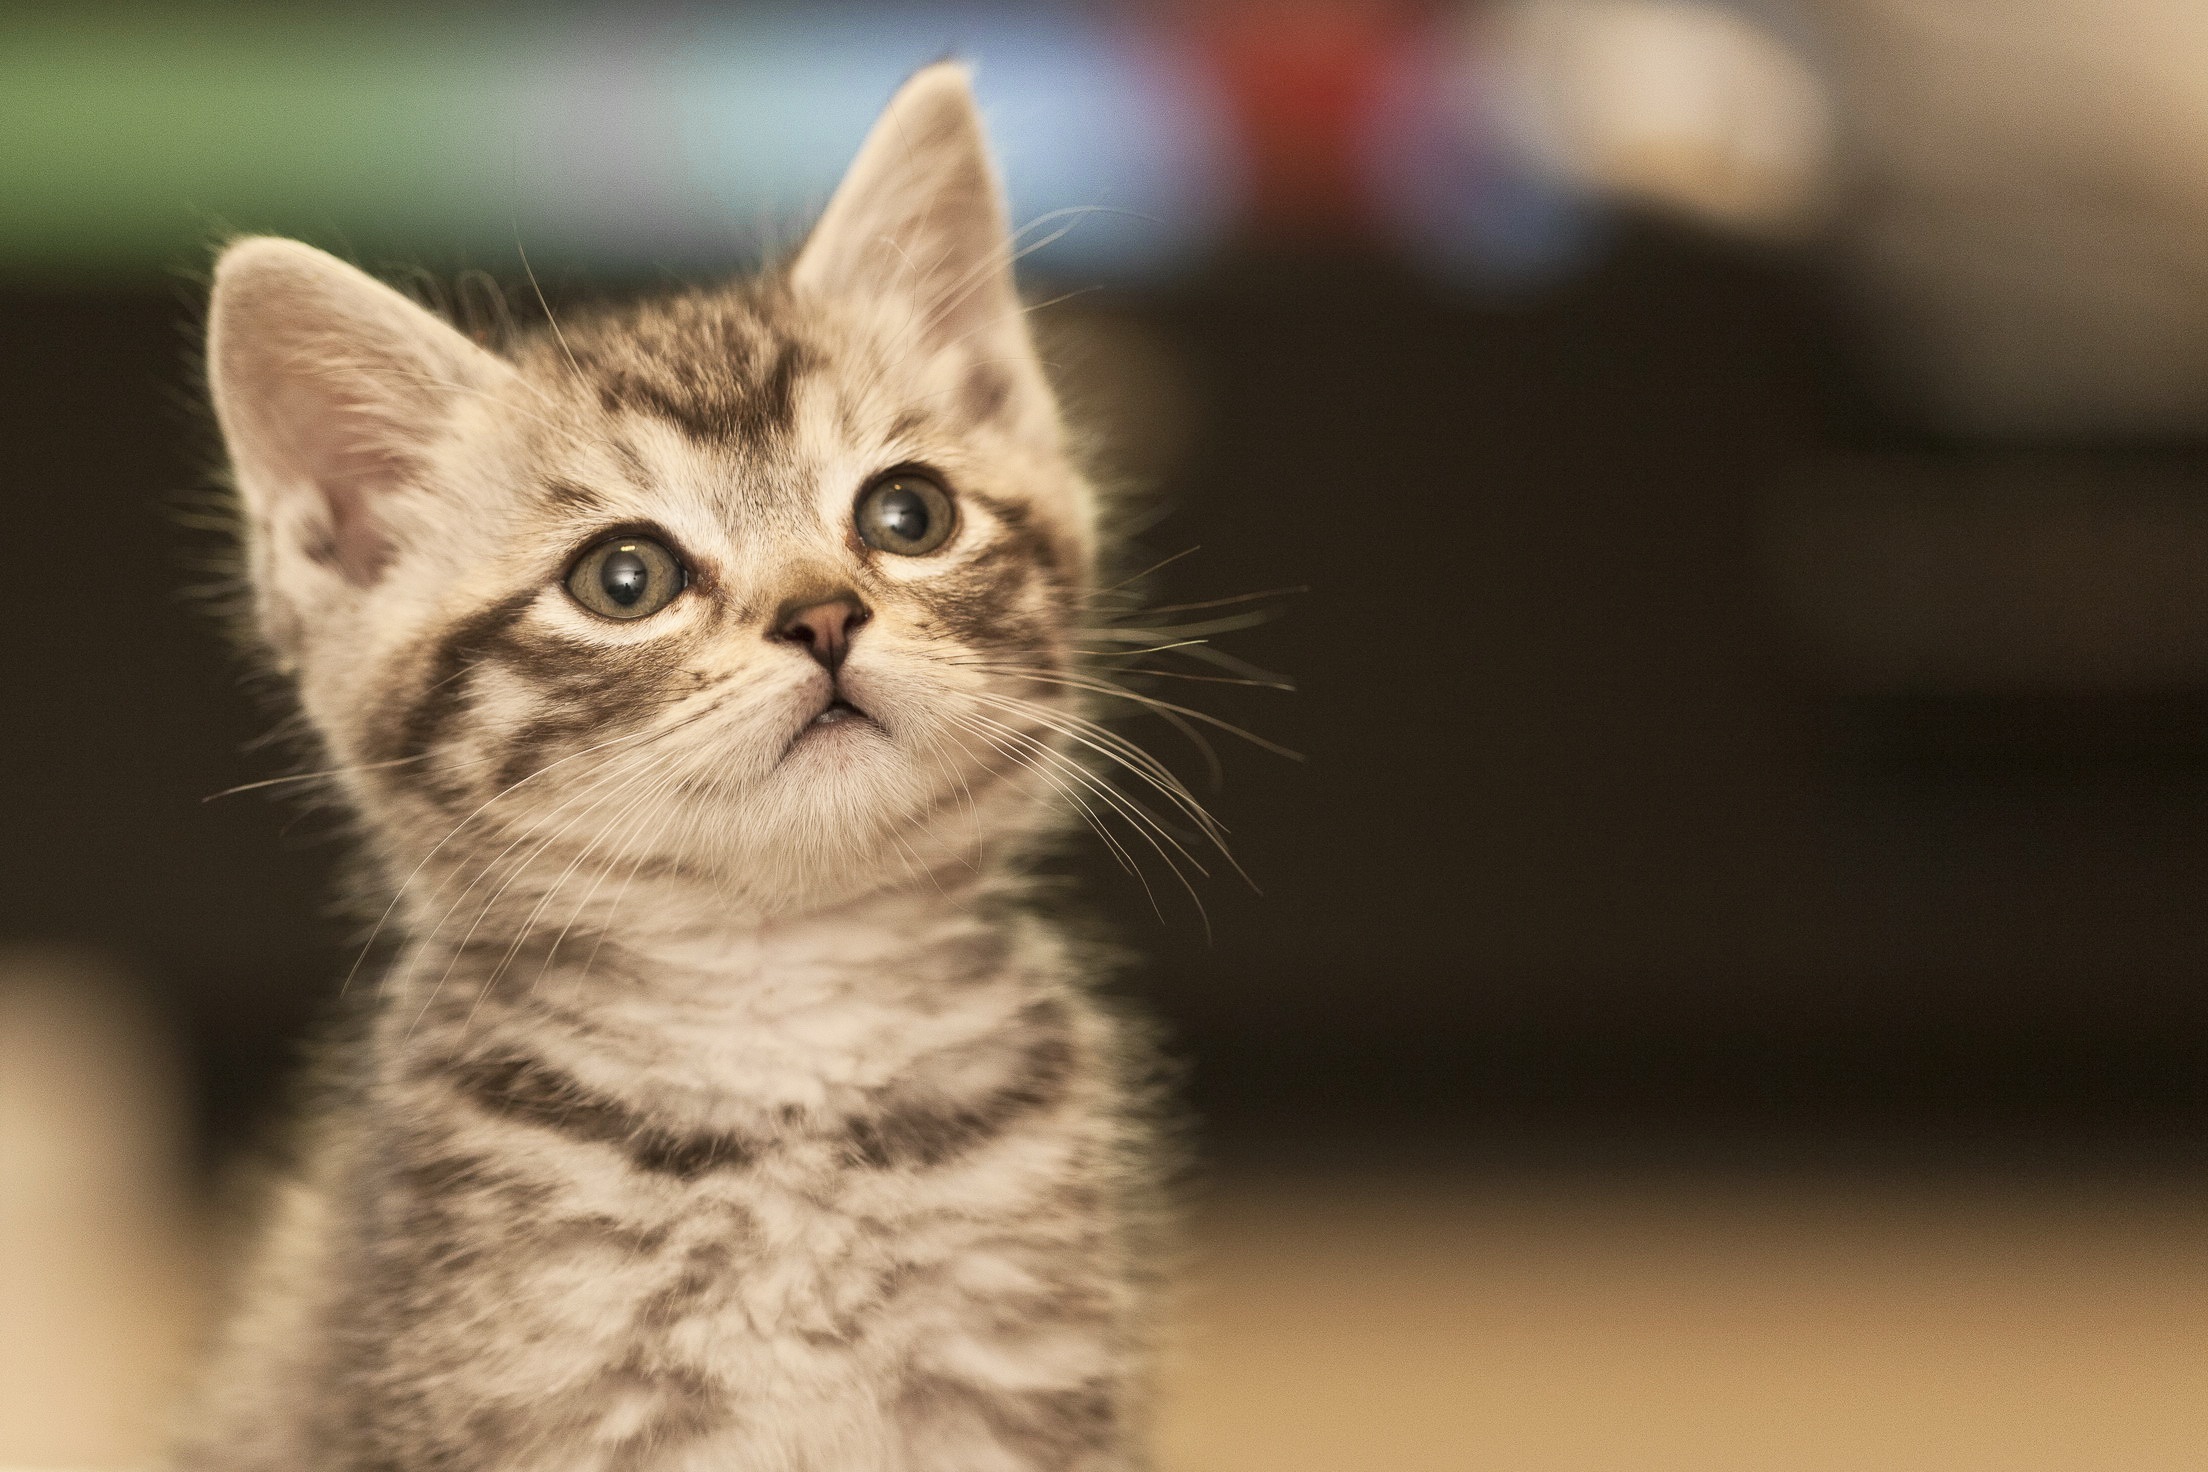
kitten, cat, mammal, fauna, nose, whiskers, vertebrate, pure, desire, bengal, european shorthair, small to medium sized cats, cat like mammal, carnivoran, domestic short haired cat, pixie bob, american shorthair